Reporters Without Borders

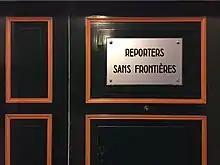
Head office in Paris

RSF was founded in Montpellier, France, in 1985 by Robert Ménard, Rémy Loury, Jacques Molénat and Émilien Jubineau. It was registered as a non-profit organisation in 1995. Ménard was RSF's first secretary general, succeeded by . Christophe Deloire was appointed secretary-general in 2012, and remained so until his death in June 2024. Thibaut Bruttin is the current secretary-general, appointed in November 2024.